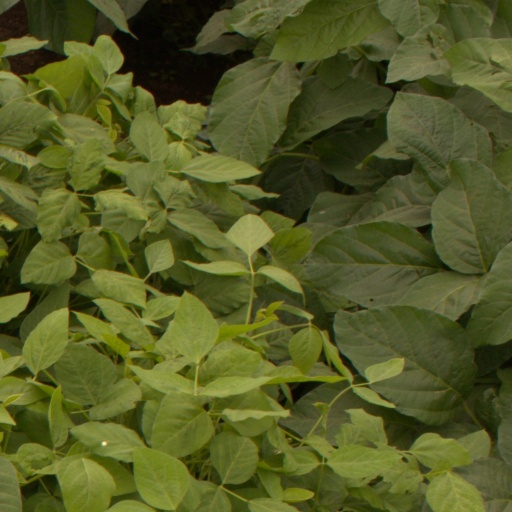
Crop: soybean